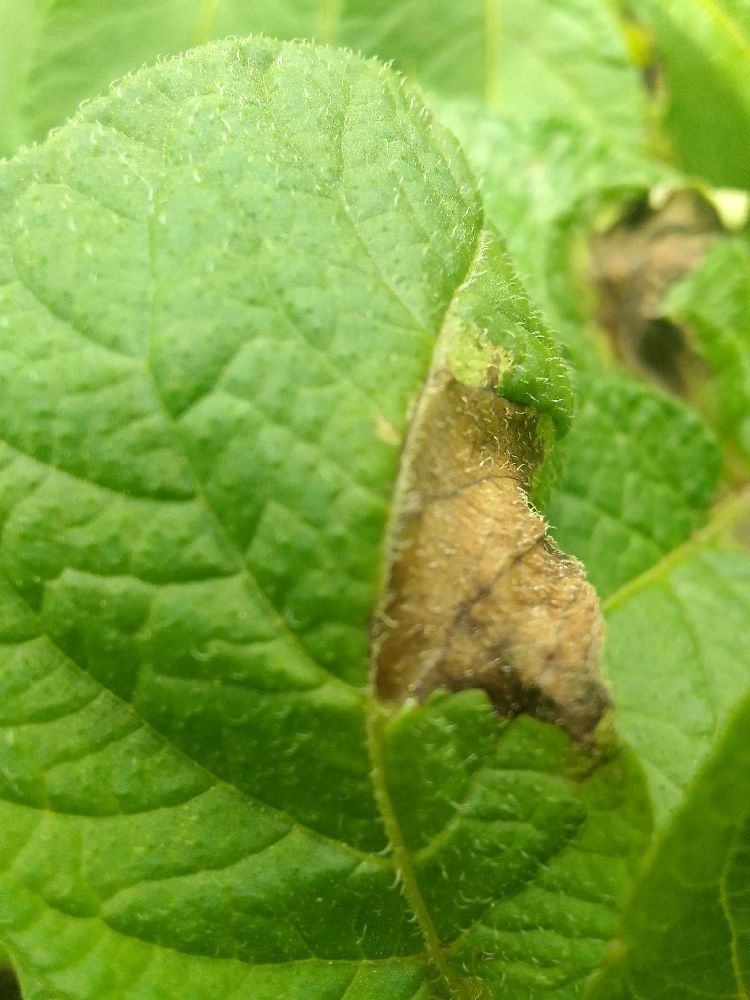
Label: Late blight